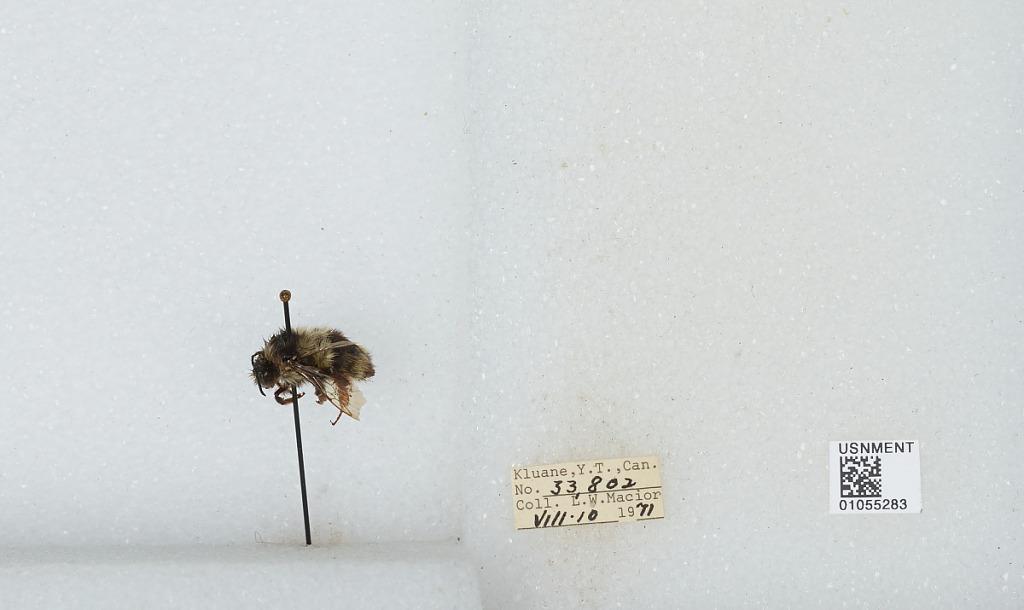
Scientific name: Bombus bifarius nearcticus
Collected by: L. Macior
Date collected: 1971-8-10
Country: Canada
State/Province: Yukon Territory
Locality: Kluane
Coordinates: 60.75, -139.5